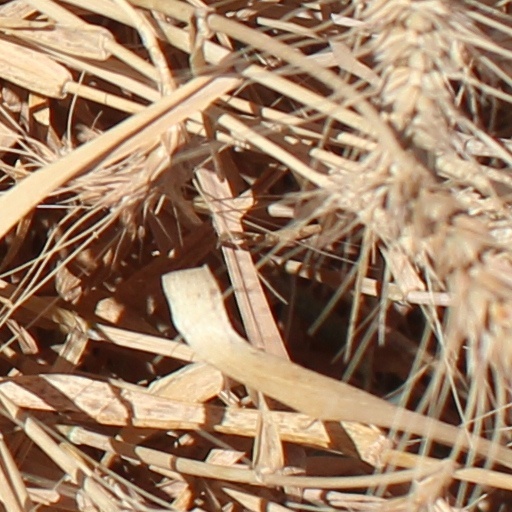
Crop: wheat